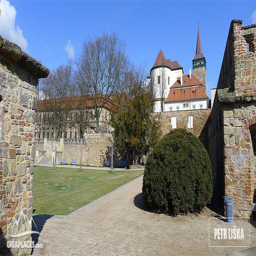
the rest of the city walls